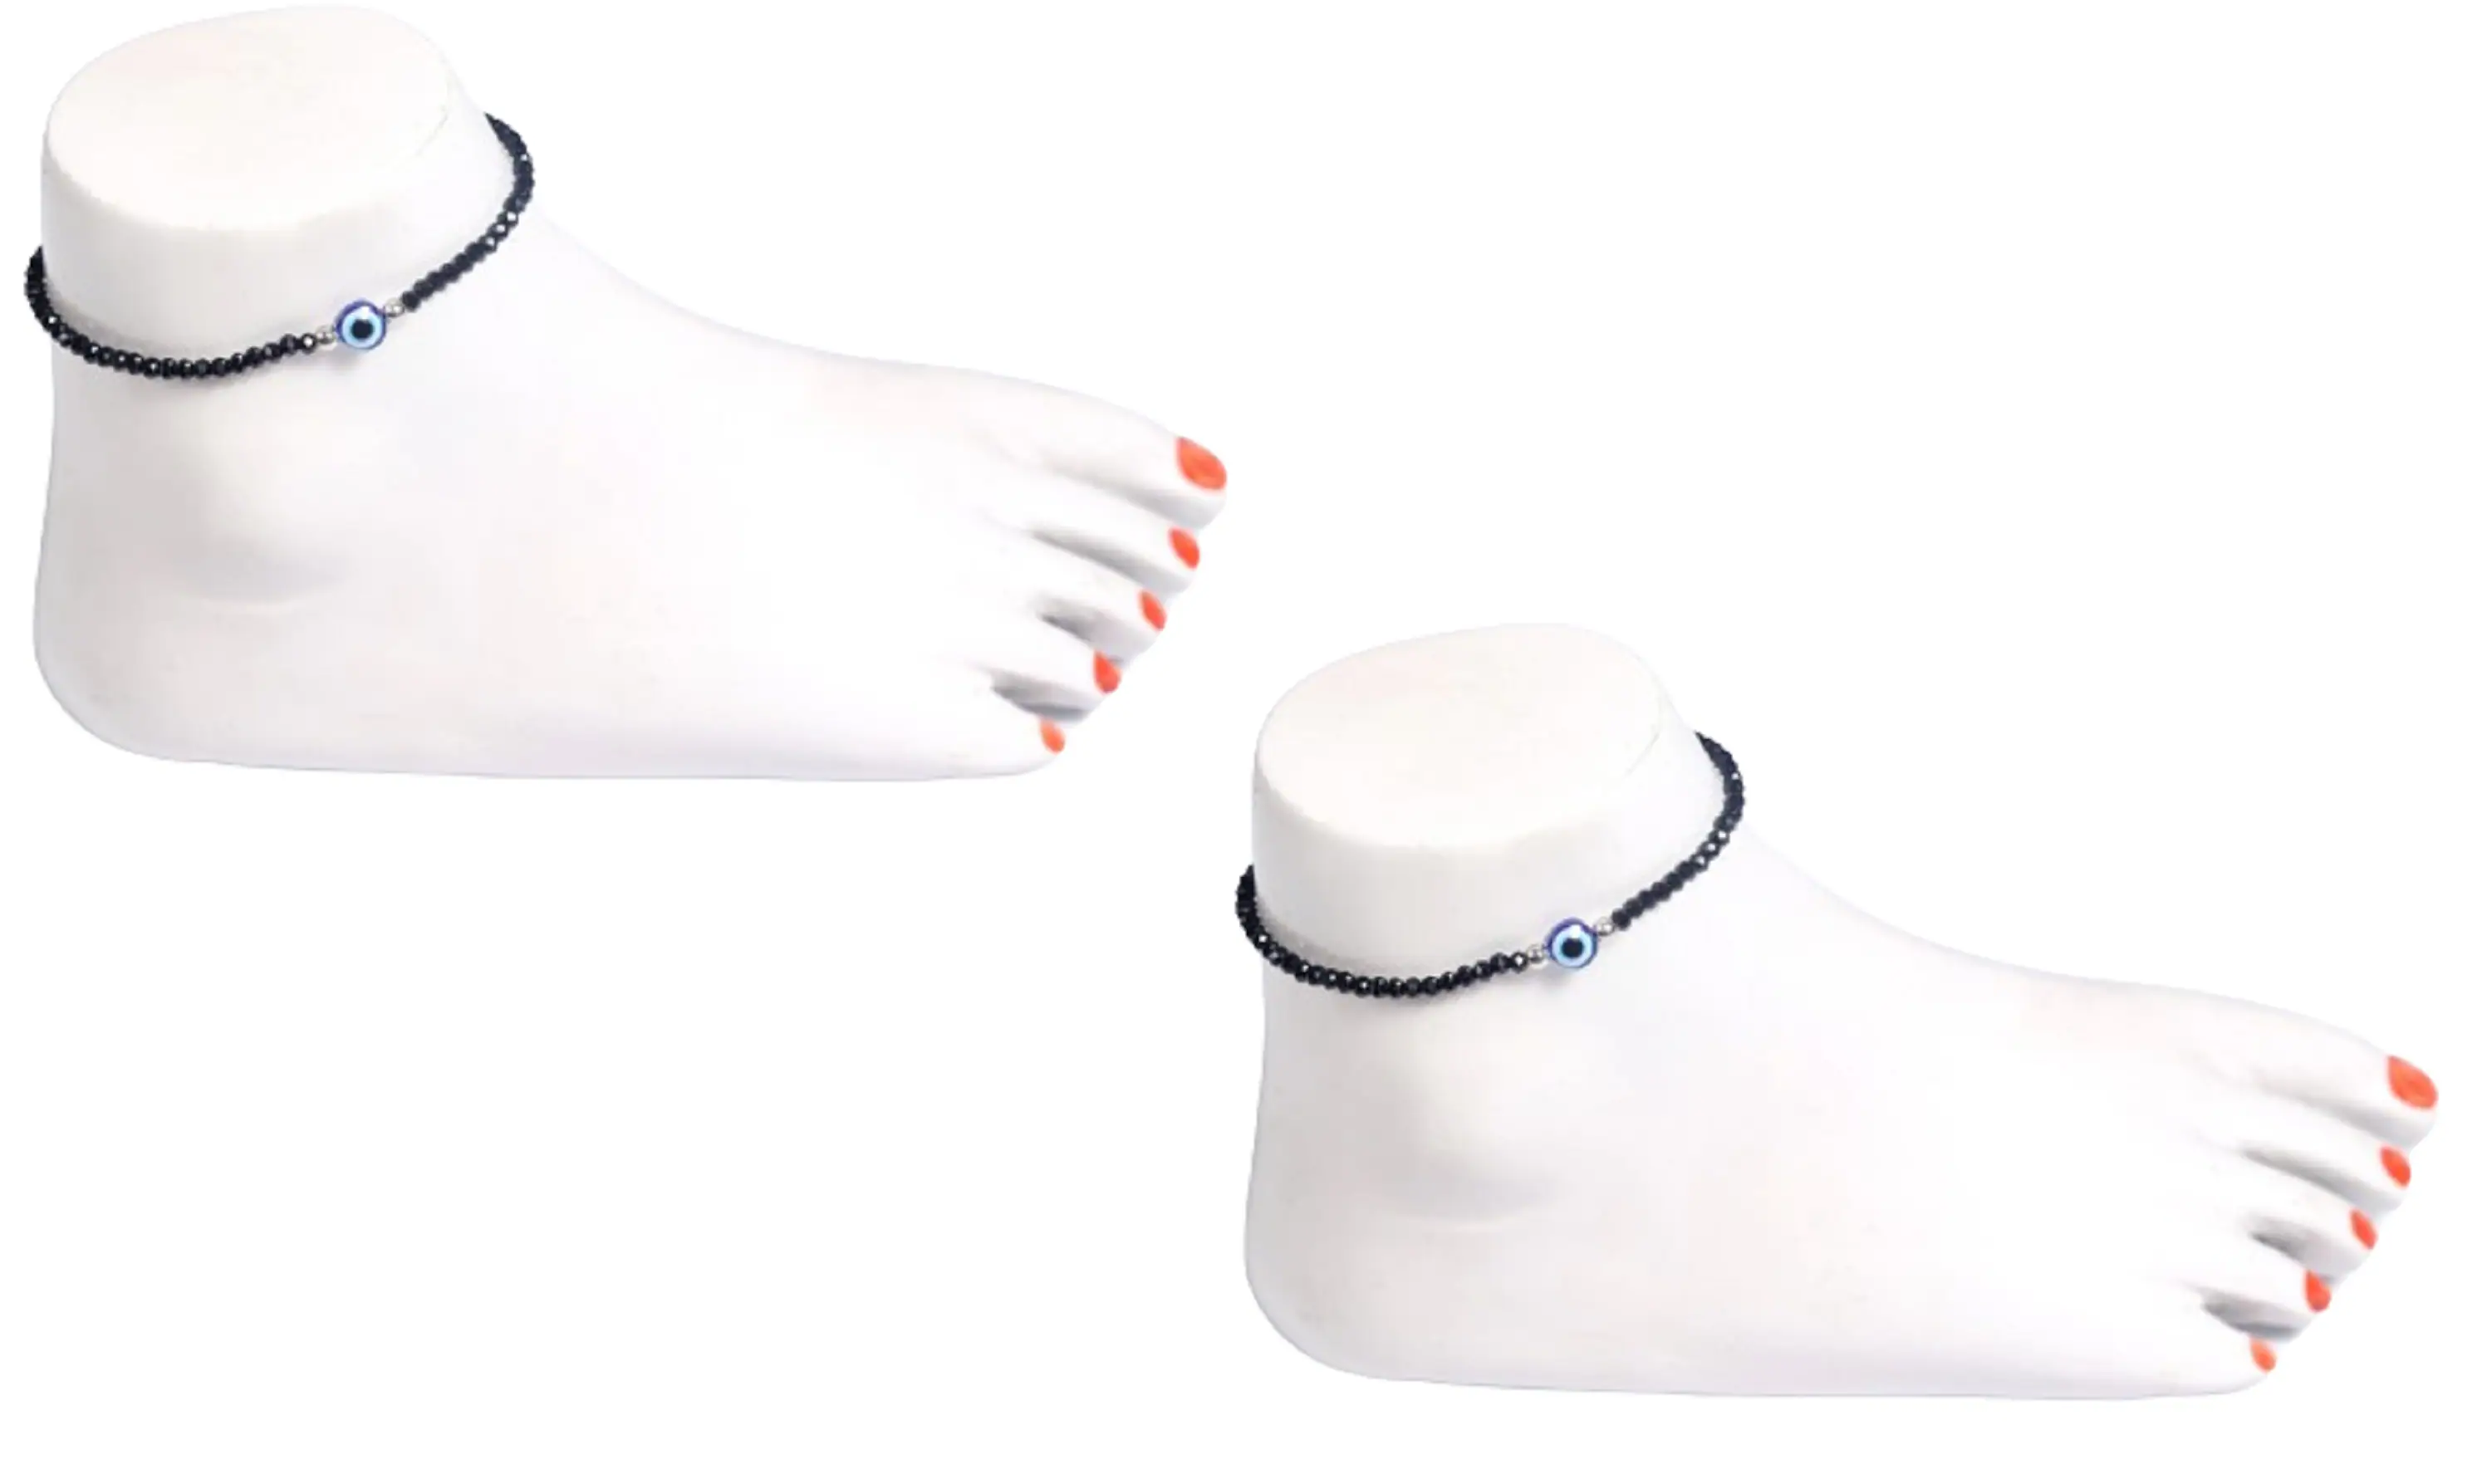
JYOKRISH Handmade Metal silver Blue evil eye with Glossy Black beads chain anklet For Women | girls | Nazariya |Payal | Nazar Battu | Pack of 2
Type: Anklet
Brand: JYOKRISH
Price: Rs. 299
 The anklet is made of high-quality 925 sterling silver, ensuring durability and long-lasting shine. The adjustable design allows for a comfortable fit, and the black beaded chain adds a touch of elegance. Each anklet comes with a Certificate of Authenticity and a 925 hallmark, guaranteeing its quality.
Features: No chemical has been used in formation. All our products are anti-allergic and safe for the skin and very soothing and comfortable.,Product may vary slightly from the image shown due to the photographic lighting effect and monitor screen. We assure you it will still be glamorous in your feet.,Wipe your jewelry with the soft cloth after every use, and store it in a flat box to avoid accidental scratches. Keep sprays, makeup, moisture, and perfumes away from your jewelry. Do not soak it in water.,This product has a single anklet. A pair option is also available for those who would like to glam up more,This anklet is one of a kind. This anklet is perfect for any occasion or everyday wear, from grocery shopping to office wear and parties